Scuola Normale Superiore di Pisa

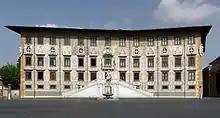
Palazzo della Carovana, Scuola Normale's main building

The Faculty of Humanities is divided into subject areas, within which the individual courses are organized. The subject areas refer to: Literature, philology and linguistics; Philosophy; History and paleography; History of Art and Archaeology; Ancient history and classical philology. The Faculty of Sciences is divided into subject areas, within which the individual courses are organized. The subject areas are:Chemistry and geology; Physics; Mathematics and computer science; Biological sciences. The Department of Political and Social Sciences covers the subject areas of political and social sciences.